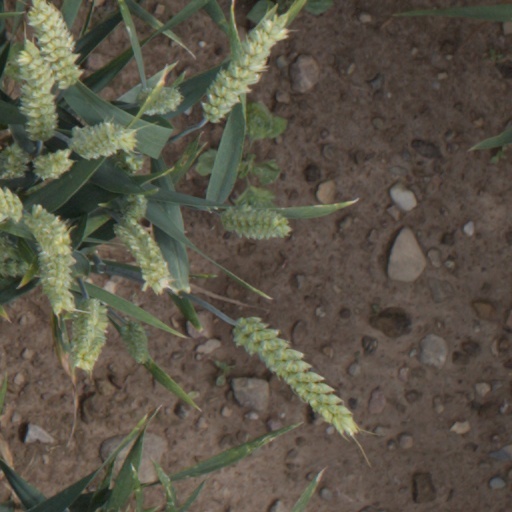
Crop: wheat